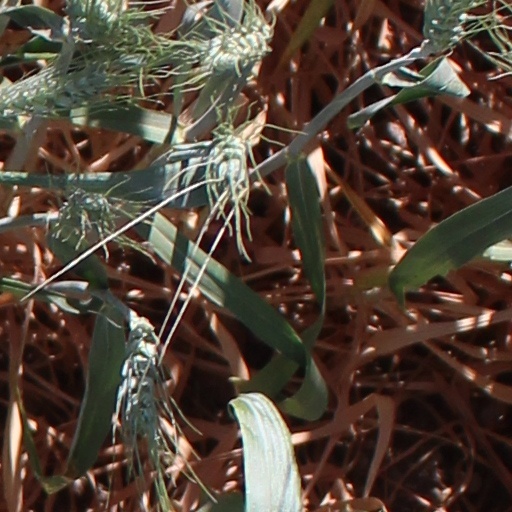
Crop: wheat